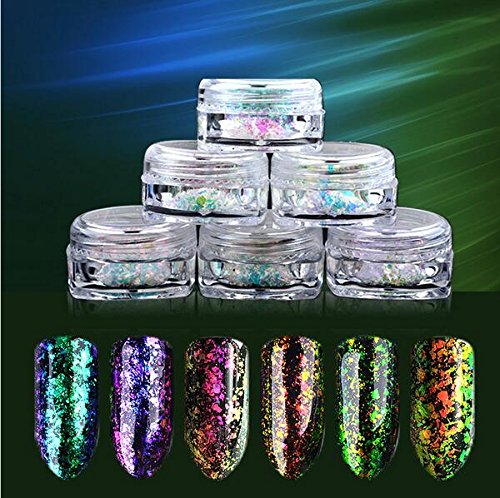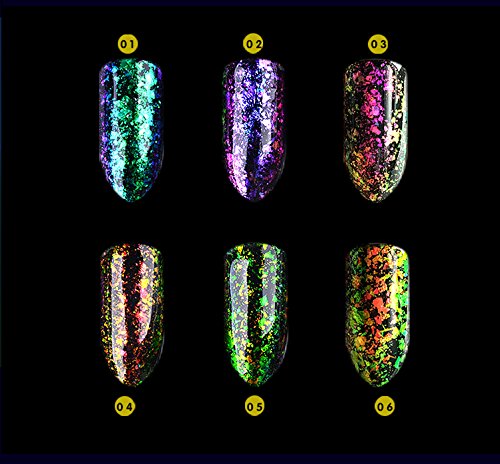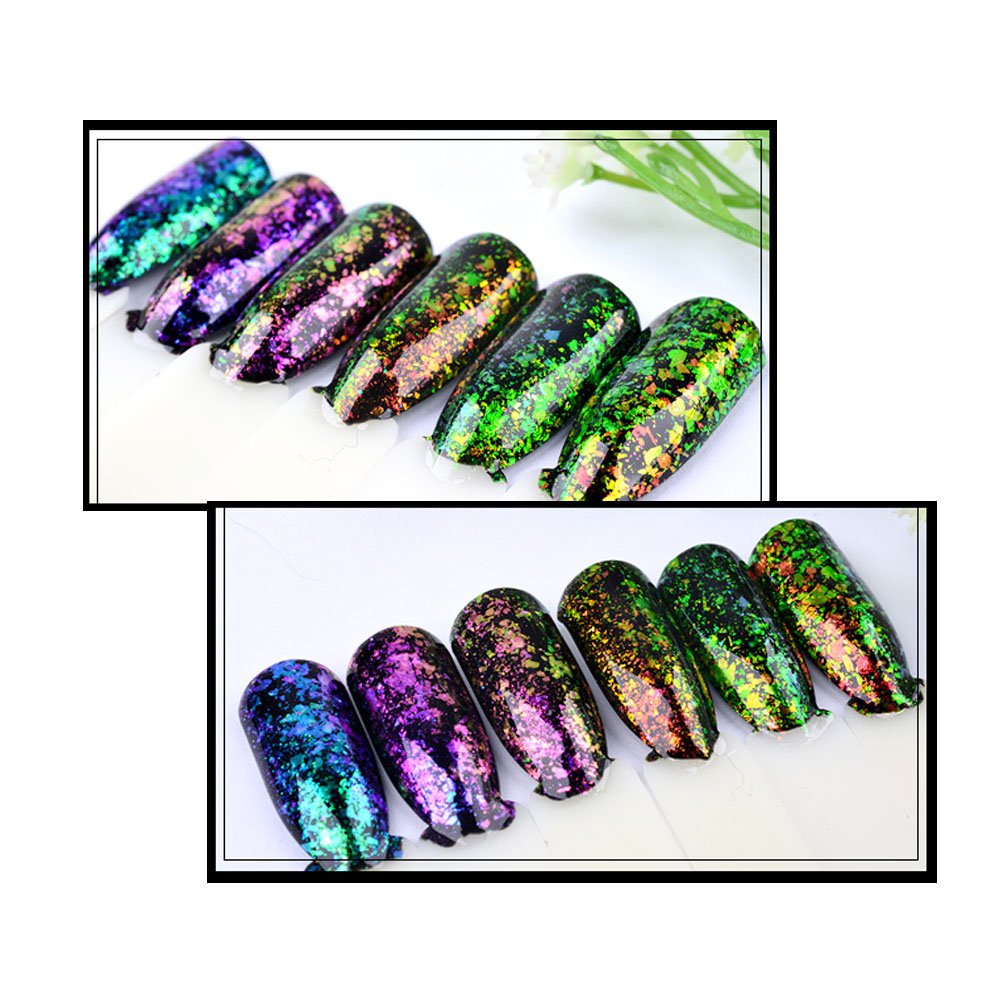
Nail Powder, LilyAngel Star Chrome Chameleon Nail Powder Mirror Effect Powder For Nail Lightweight 6 Colors
Category: All Beauty
Products Specification: Weight: Approx 0.4g/jar.  Material: High quality powder.  Color: 6 colors of the nail powder set. Show different colors while match different background colors, the picture use black gel nail polish as background. Steps of Usage: Step 1: Prepare your nails, then use black gel polish (the picture choose black one), cured by UV /LED lamp.  Step 2:Use “no wipe top coat” then cured by LED/UV light.  Step 3:Use sponge stick dip a small amount of powder and sticky on your nails and Rubbing back and forth until you satisfied the effect, then sweep the powder.  Step 4: 2nd “no wipe top coat” then cured by LED/UV light. Finish.  It can make remedy errors. And done twice, the effect is better. Package including: 6 color chrome nail powder+6 pcs nail sponges. About LilyAngel: LilyAngel strictly controls the product's quality and provide friendly, easy-to-reach support, we promise to take 100% responsibility for any issues of our products.If you have any questions, kindly pls contact us directly!
Features: The glitter nail powder set include 6 jar of 0.4 gram of powder. Jar will be more full of powder than others since all powder have different structure and lightweight. | No special base coat or top coat needed for the chrome nail powder. Recommend Black gel nail polish as the black gel is the best and picture use black gel as background. | Use a layer of gel or regular polish, and while it is sticky add some powder on the top of it using fan brush, sponge or finger tips. Then a thick layer or two of your favorite top coat and you are done. | The chameleon nail powder is lightweight, smooth and super easy to apply, just a small amount will make your nails look like starry, mermaid, savanna, treasure | The nail powder also need both UV Gel Polish and nail polish, easy to apply on natural or artificial nails.